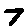
Label: 7